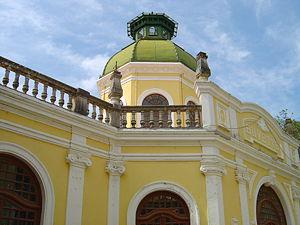
Curia est un village du Portugal, dans la paroisse de Tamengos, la municipalité d'Anadia, et le district d'Aveiro.